Political positions of Joe Lieberman

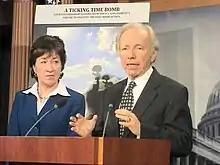
Senate Homeland Security and Governmental Affairs Committee Chairman Lieberman and Ranking Member Susan Collins address bipartisan suggestion on countermeasures toward Islamist extremism & domestic terrorism in U.S.

In January 2012, Lieberman co-sponsored the Enemy Expatriation Act (HR 3166 and S. 1698) a proposed law in the United States also sponsored by Senator Scott Brown (R-MA) and Representatives Charlie Dent (R-PA) and Jason Altmire (D-PA). The bill would allow the United States government to strip US citizens of their citizenship if they participate in terrorism, defined as "providing material support or resources to a Foreign Terrorist Organization, as designated by the secretary of state, or actively engaging in hostilities against the United States or its allies". In early 2012, the proposal was compared to the recently passed National Defense Authorization Act, and some writers have suggested that the two laws could be used together to take away citizens' civil liberties. If passed, the bill would add to the circumstances under which US citizenship can be lost.